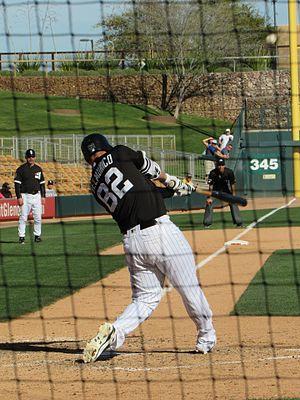
Nicholas John Delmonico est un joueur des White Sox de Chicago de la Ligue majeure de baseball.